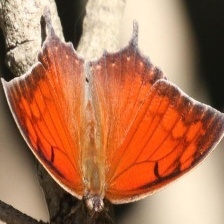
Species: TROPICAL LEAFWING